One Direction

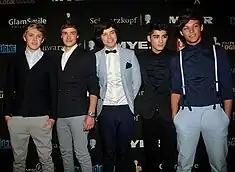
Five teenage boys wearing formal clothes standing next to each other and posing on a red carpet at the Logie Awards. From left to right: Niall Horan, Liam Payne, Harry Styles, Zayn Malik, and Louis Tomlinson.

In September 2012, "Live While We're Young", the lead single from the group's second album, was released and was a global success. It reached the top ten in almost every country it charted in and recorded the highest one-week opening sales figure for a song by a non-US artist in the US. A second single, "Little Things", resulted in the band's second number one single in the UK. In November 2012, One Direction released their second studio album, "Take Me Home". The album sold 540,000 copies in its first week in the US, debuted atop the "Billboard" 200, and topped the charts in more than 34 other countries. Additionally, "Up All Night" and "Take Me Home" were the third and fifth best-selling album of the year respectively in the United States. Upon reaching number one on the "Billboard" 200, the group became the first boy band in US chart history to record two number-one albums in the same calendar year, alongside becoming the first group since 2008 to record two number-one albums in the same year. One Direction became the first group ever to have their first two albums reach atop the "Billboard" 200.